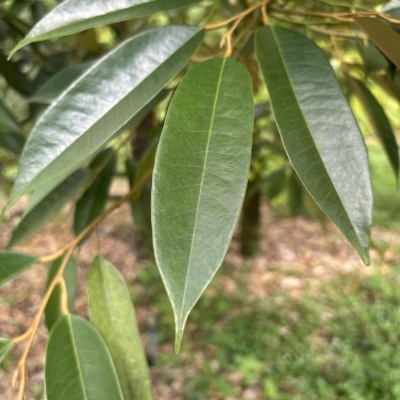
Label: Leaf_Healthy